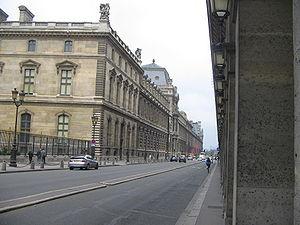
Le Louvre vu du côté opposé de la rue de Rivoli, Paris (75001)
La rue de Rivoli est une voie située dans le 1ᵉʳ arrondissement et le 4ᵉ arrondissement de Paris. Elle fait partie de la grande trouée est-ouest de Paris achevée en 1855 reliant l'axe historique de Paris en direction de La Défense, à la rue Saint-Antoine, prolongée à l'est par la rue du Faubourg-Saint-Antoine et le cours de Vincennes jusqu'au château de Vincennes.